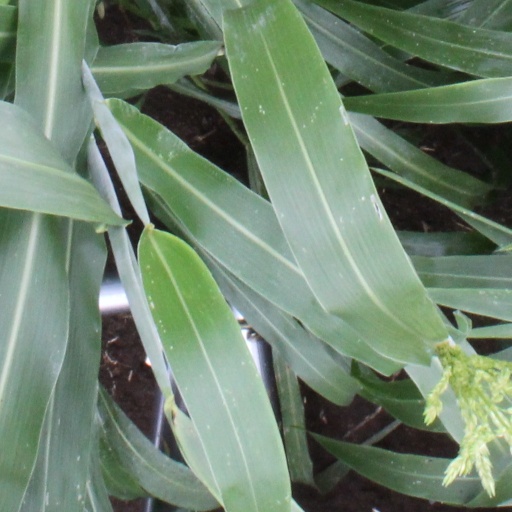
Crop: sorghum